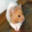
Label: hamster